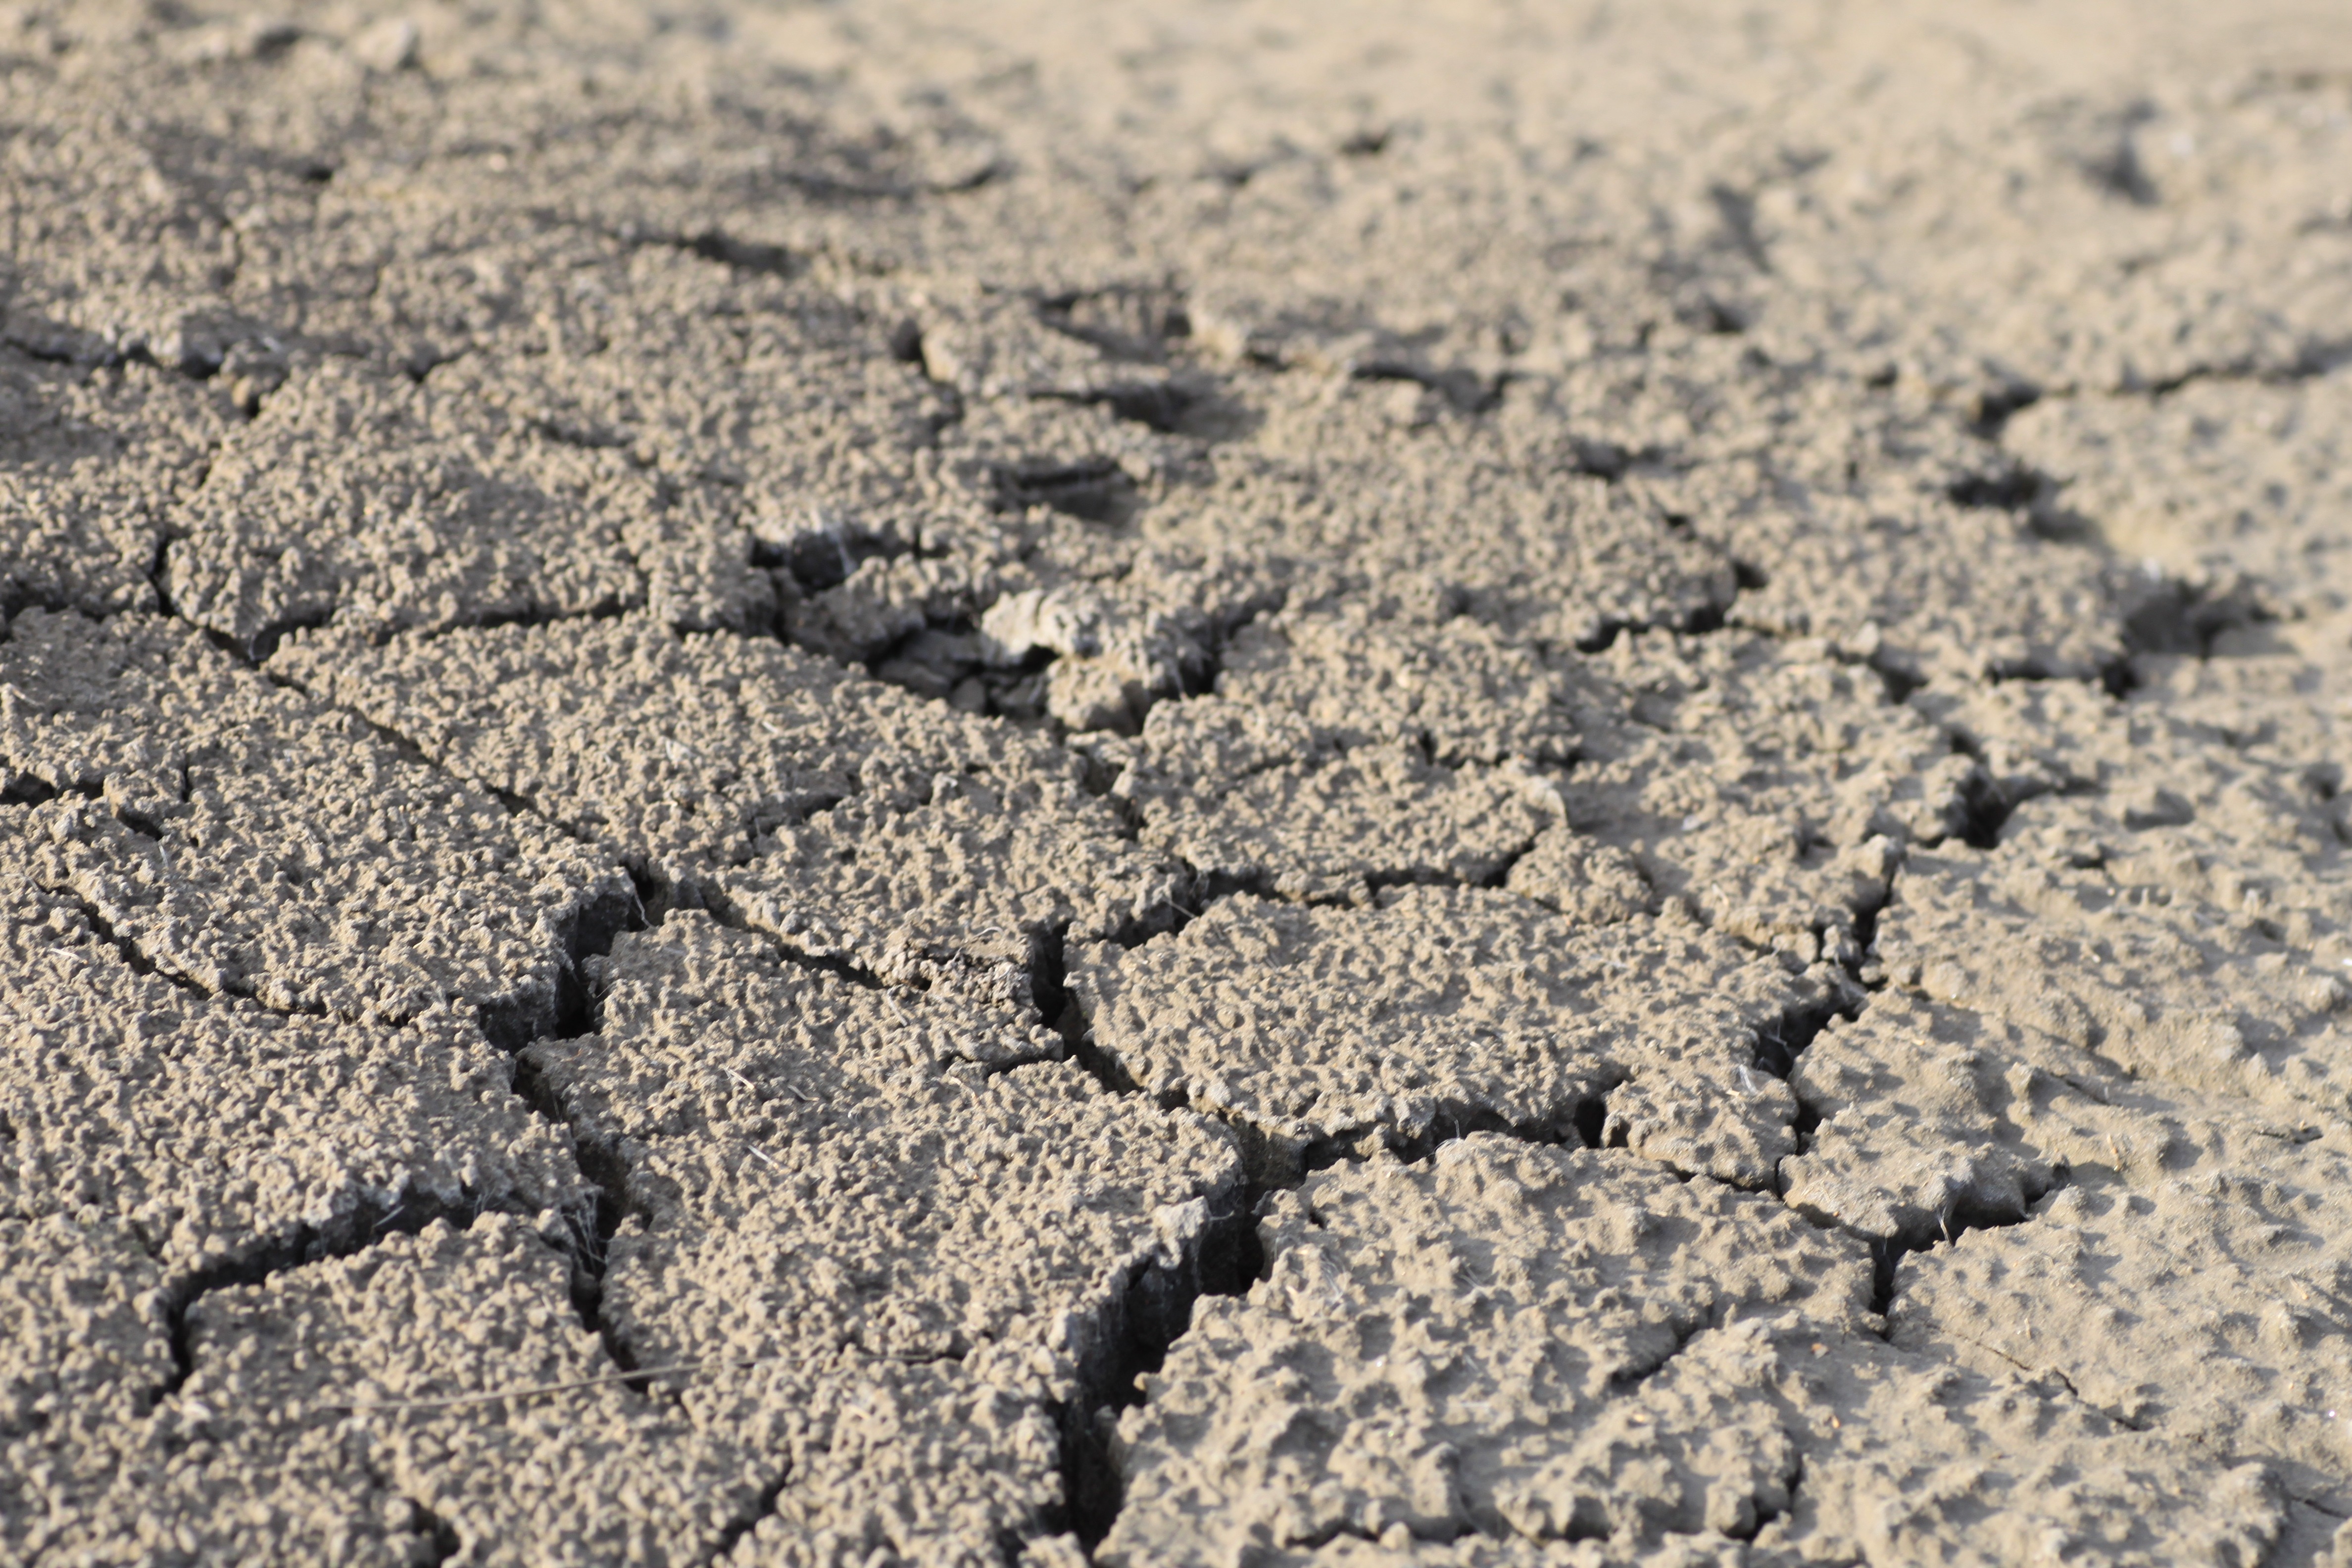
sand, rock, ground, texture, footprint, asphalt, dry, soil, material, close up, sandy, grey, background, geology, cracks, drought, flooring, road surface, shriveled from